Romanization in Menorca

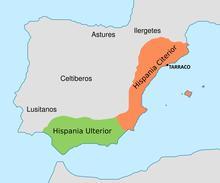
Hispania Citerior

It seems that the classical sources justify the occupation of Menorca with the argument of piracy as the sole cause of conquest, although Strabo clarifies that the pirates were foreigners.